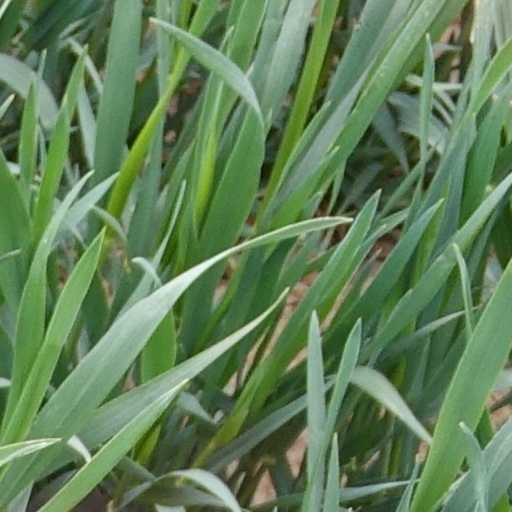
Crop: wheat